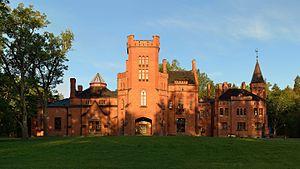
Le château de Sangaste, avant 1919 château de Sagnitz est un château néomédiéval construit en 1881 par l’architecte Otto Pius Hippius, résidant à Saint-Pétersbourg. Il se trouve à Sangaste en Estonie.